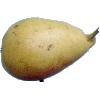
Label: Pear 2